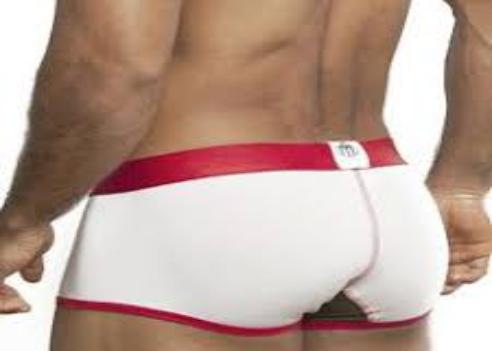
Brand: Intymen
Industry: Clothes